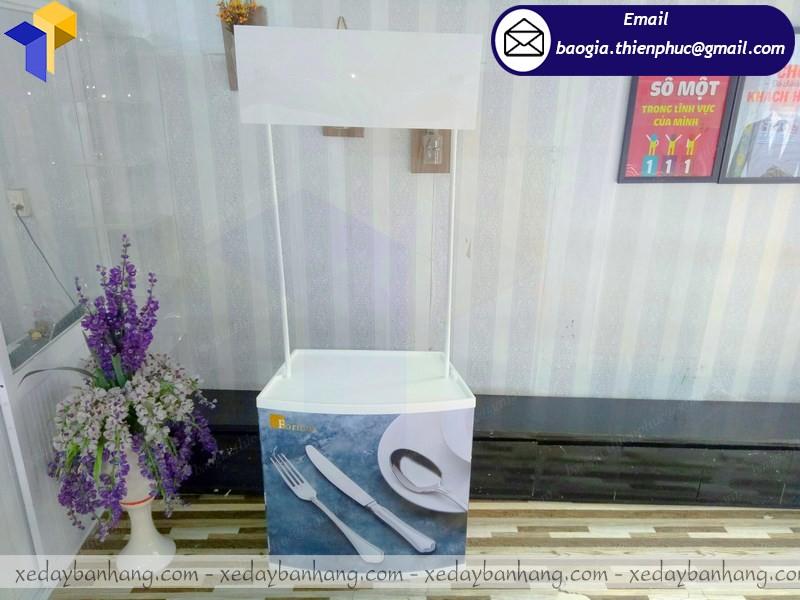
có một lọ hoa được đặt ở bên một cái kệ